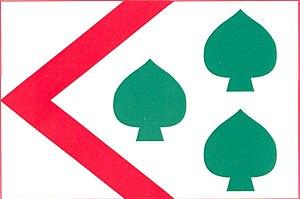
Ostřešany est une commune rurale du district et de la région de Pardubice, en République tchèque. Sa population s'élevait à 1 052 habitants en 2017.